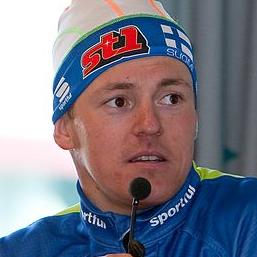
Age: 27